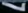
Number: 7